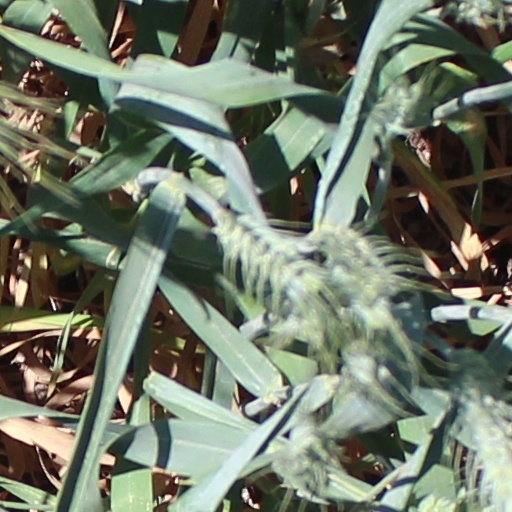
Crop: wheat